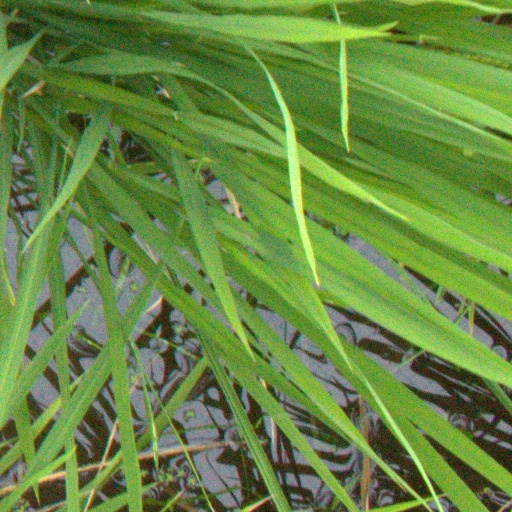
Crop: rice